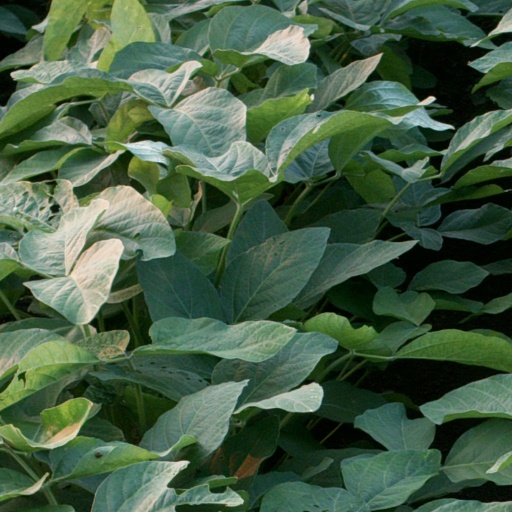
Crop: soybean